Ludwigslust station

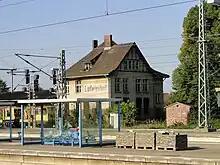
Former goods dispatch

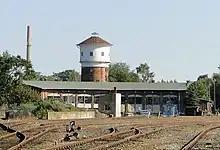
Roundhouse with turntable and water tower

The station has a main platform next to the building and two central platforms, serving a total tracks. All platforms are accessible from a pedestrian underpass, which also connects Bahnhofsstraße with Wöbbeliner Straße on the south side of the station. The main platform can also be reached by track-side exit from the station building.